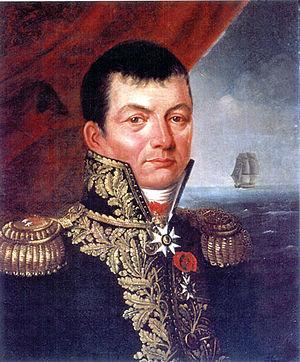
Julien Marie Cosmao Kerjulien, né le 27 novembre 1761 à Châteaulin et mort le 17 février 1825 à Brest, est un contre-amiral français. Surnommé « Va de bon cœur » par ses marins, Napoléon Iᵉʳ dit de lui : Il est le meilleur marin de l'époque et personne n'a été plus brave et plus généreux.
Étienne François Auguste Mayer né le 3 ou 5 juillet 1805 à Brest et mort le 22 septembre 1890 dans la même ville est un peintre et illustrateur français.